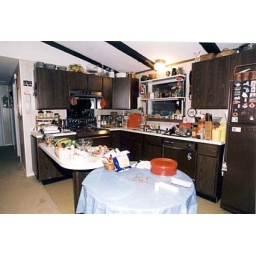
We put the kitchen in the extension on the other side of this wall and made this the dining area.